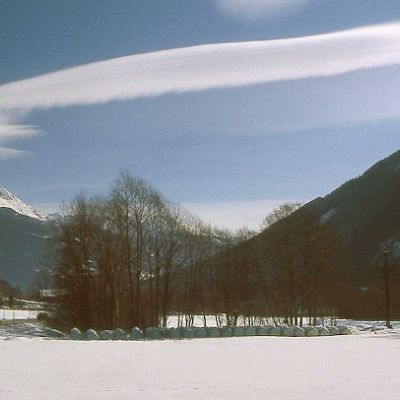
Cloud type: Altocumulus (Ac)